Pitch (film)

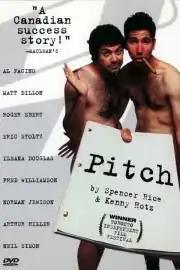

Pitch is a 1997 Canadian documentary created by Kenny Hotz and Spencer Rice, featuring themselves as two young filmmakers attending the Toronto International Film Festival to pitch a film concept to various celebrities.